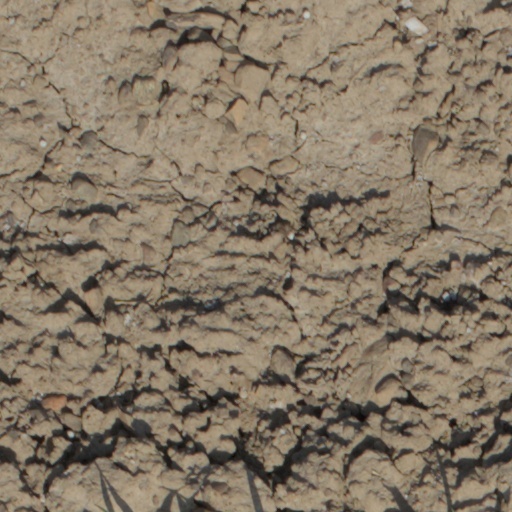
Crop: wheat